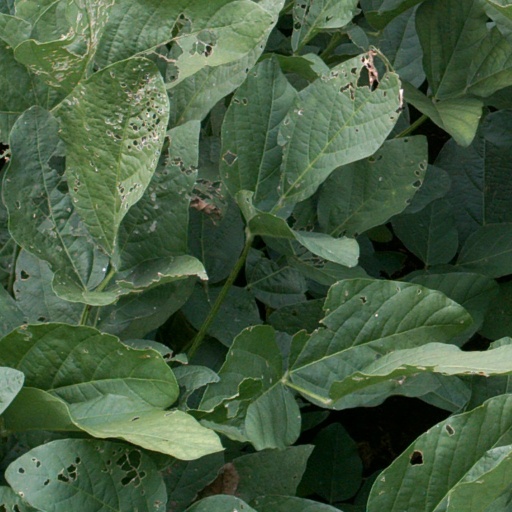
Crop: soybean